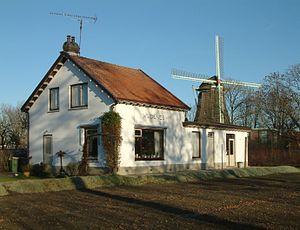
Cet article recense les moulins à vent de la province de Hollande-Septentrionale, aux Pays-Bas.